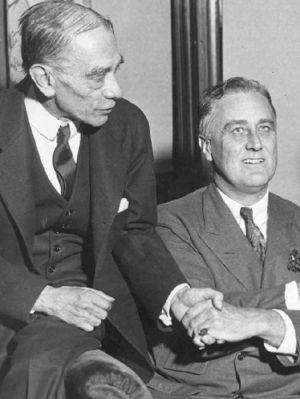
Louis McHenry Howe était un ami et conseiller du président américain Franklin Delano Roosevelt. Il le soutint notamment pendant l'élection de 1932.